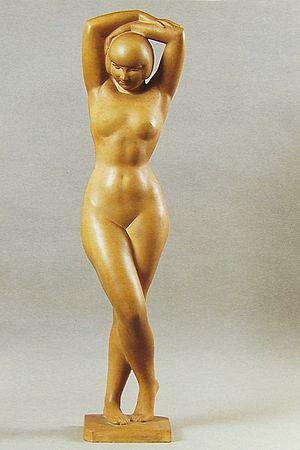
Statue en taille directe du sculpteur américain Cecil Howard datant de 1920, et représentant un nu féminin en marbre de Seravezza, patiné à l'ocre, ayant pour modèle Lucy Krohg se tenant bras croisés au-dessus de la tête.
Cecil Howard, né Cecil de Blaquiere Howard, est un sculpteur et dessinateur américain. Il naît de parents anglais le 2 avril 1888 à Clifton, Niagara Falls, Welland County, Ontario, Canada, et meurt le 5 septembre 1956 à New York, État de New York, États-Unis.